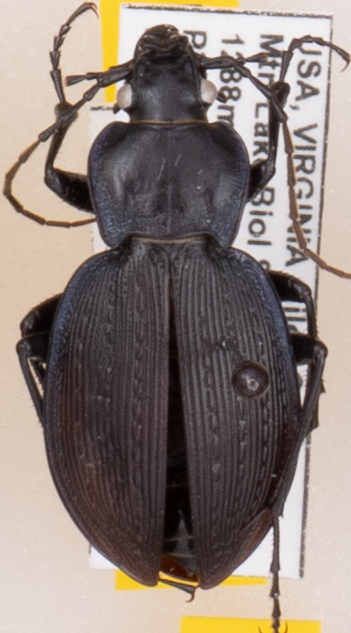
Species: Carabus goryi
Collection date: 2022-07-12
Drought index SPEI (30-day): -0.348
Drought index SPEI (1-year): -0.9
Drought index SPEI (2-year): -0.39